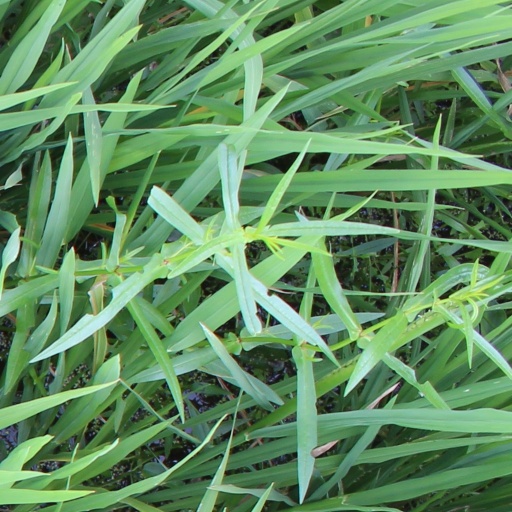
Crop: rice